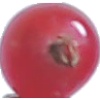
Label: redcurrant